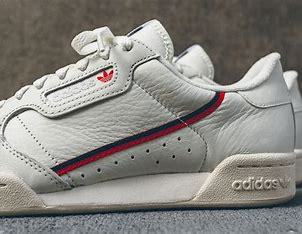
Brand: Adidas
Model: Continental 80